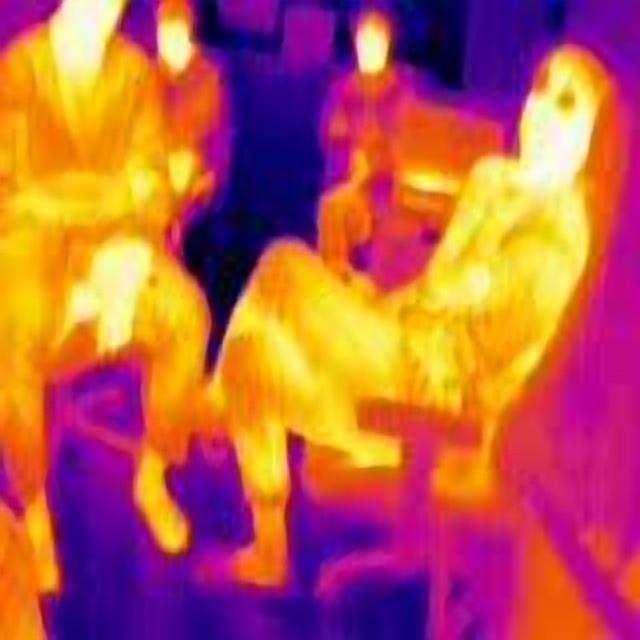
Detected objects:
label: person
label: person
label: person
label: person